Timeline of the Russian invasion of Ukraine (8 April – 28 August 2022)

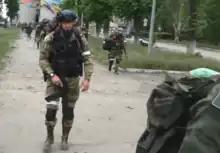
Chechen troops during the battle of the Donbas, June 2022

A shopping mall and two hotels were hit by Russian missile strikes near Odesa, causing multiple casualties.